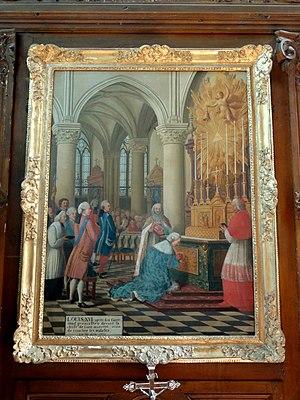
Tableau - Louis XVI, après son sacre, rend grâce à Dieu.
L'église Saint-Jacques est une église catholique paroissiale de style gothique située à Compiègne, dans l'Oise, en France. Elle est inscrite en 1998 sur la liste du patrimoine mondial par l'UNESCO au titre des chemins de Saint-Jacques-de-Compostelle en France. C'est un édifice de taille moyenne, d'une longueur totale de 51 m, issu de deux périodes distinctes : le chœur, le transept et la nef avec ses bas-côtés ont été bâtis entre 1235 et 1270, sauf la partie haute de la nef ; cette dernière, le clocher, les chapelles le long des bas-côtés et le déambulatoire ont été ajoutés entre 1476 et le milieu du XVIᵉ siècle. Ces extensions reflètent le style gothique flamboyant, sauf le lanternon au sommet du clocher, qui est influencé par la Renaissance. Le clocher est une œuvre remarquable, tout comme le chœur et le transept, qui quant à eux représentent les parties les plus anciennes de l'église et sont une intéressante illustration du style pré-rayonnant. L'intérieur de l'église est marqué par les transformations de la fin de l'Ancien Régime, portant notamment sur un revêtement en marbre du chœur et un habillement des piliers de la nef par des boiseries.